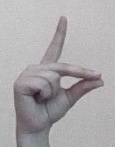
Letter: ta